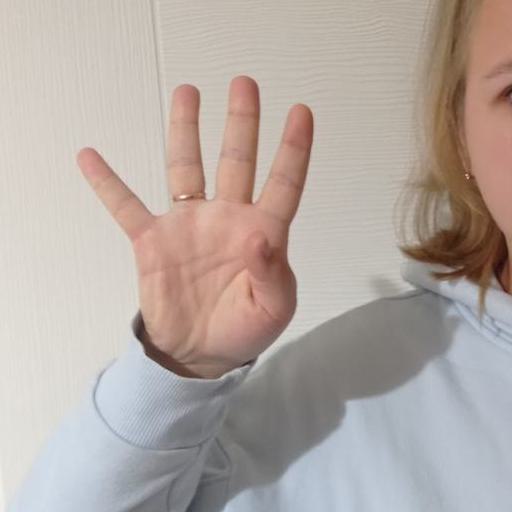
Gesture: four